Bird goddess

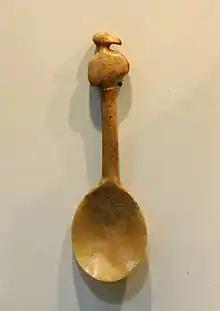
Neolithic bird representation

The term bird goddess was coined by Marija Gimbutas with relation to figurines attributed to the Neolithic Vinca culture. These figurines show female bodies combined with a bird's head. The interpretation as "goddess" is part of Gimbutas' program of feminist archaeology depicting the European Neolithic as a "gynocentric" culture that would be ousted by the "patriarchal" Indo-European cultures with the onset of the Bronze Age.